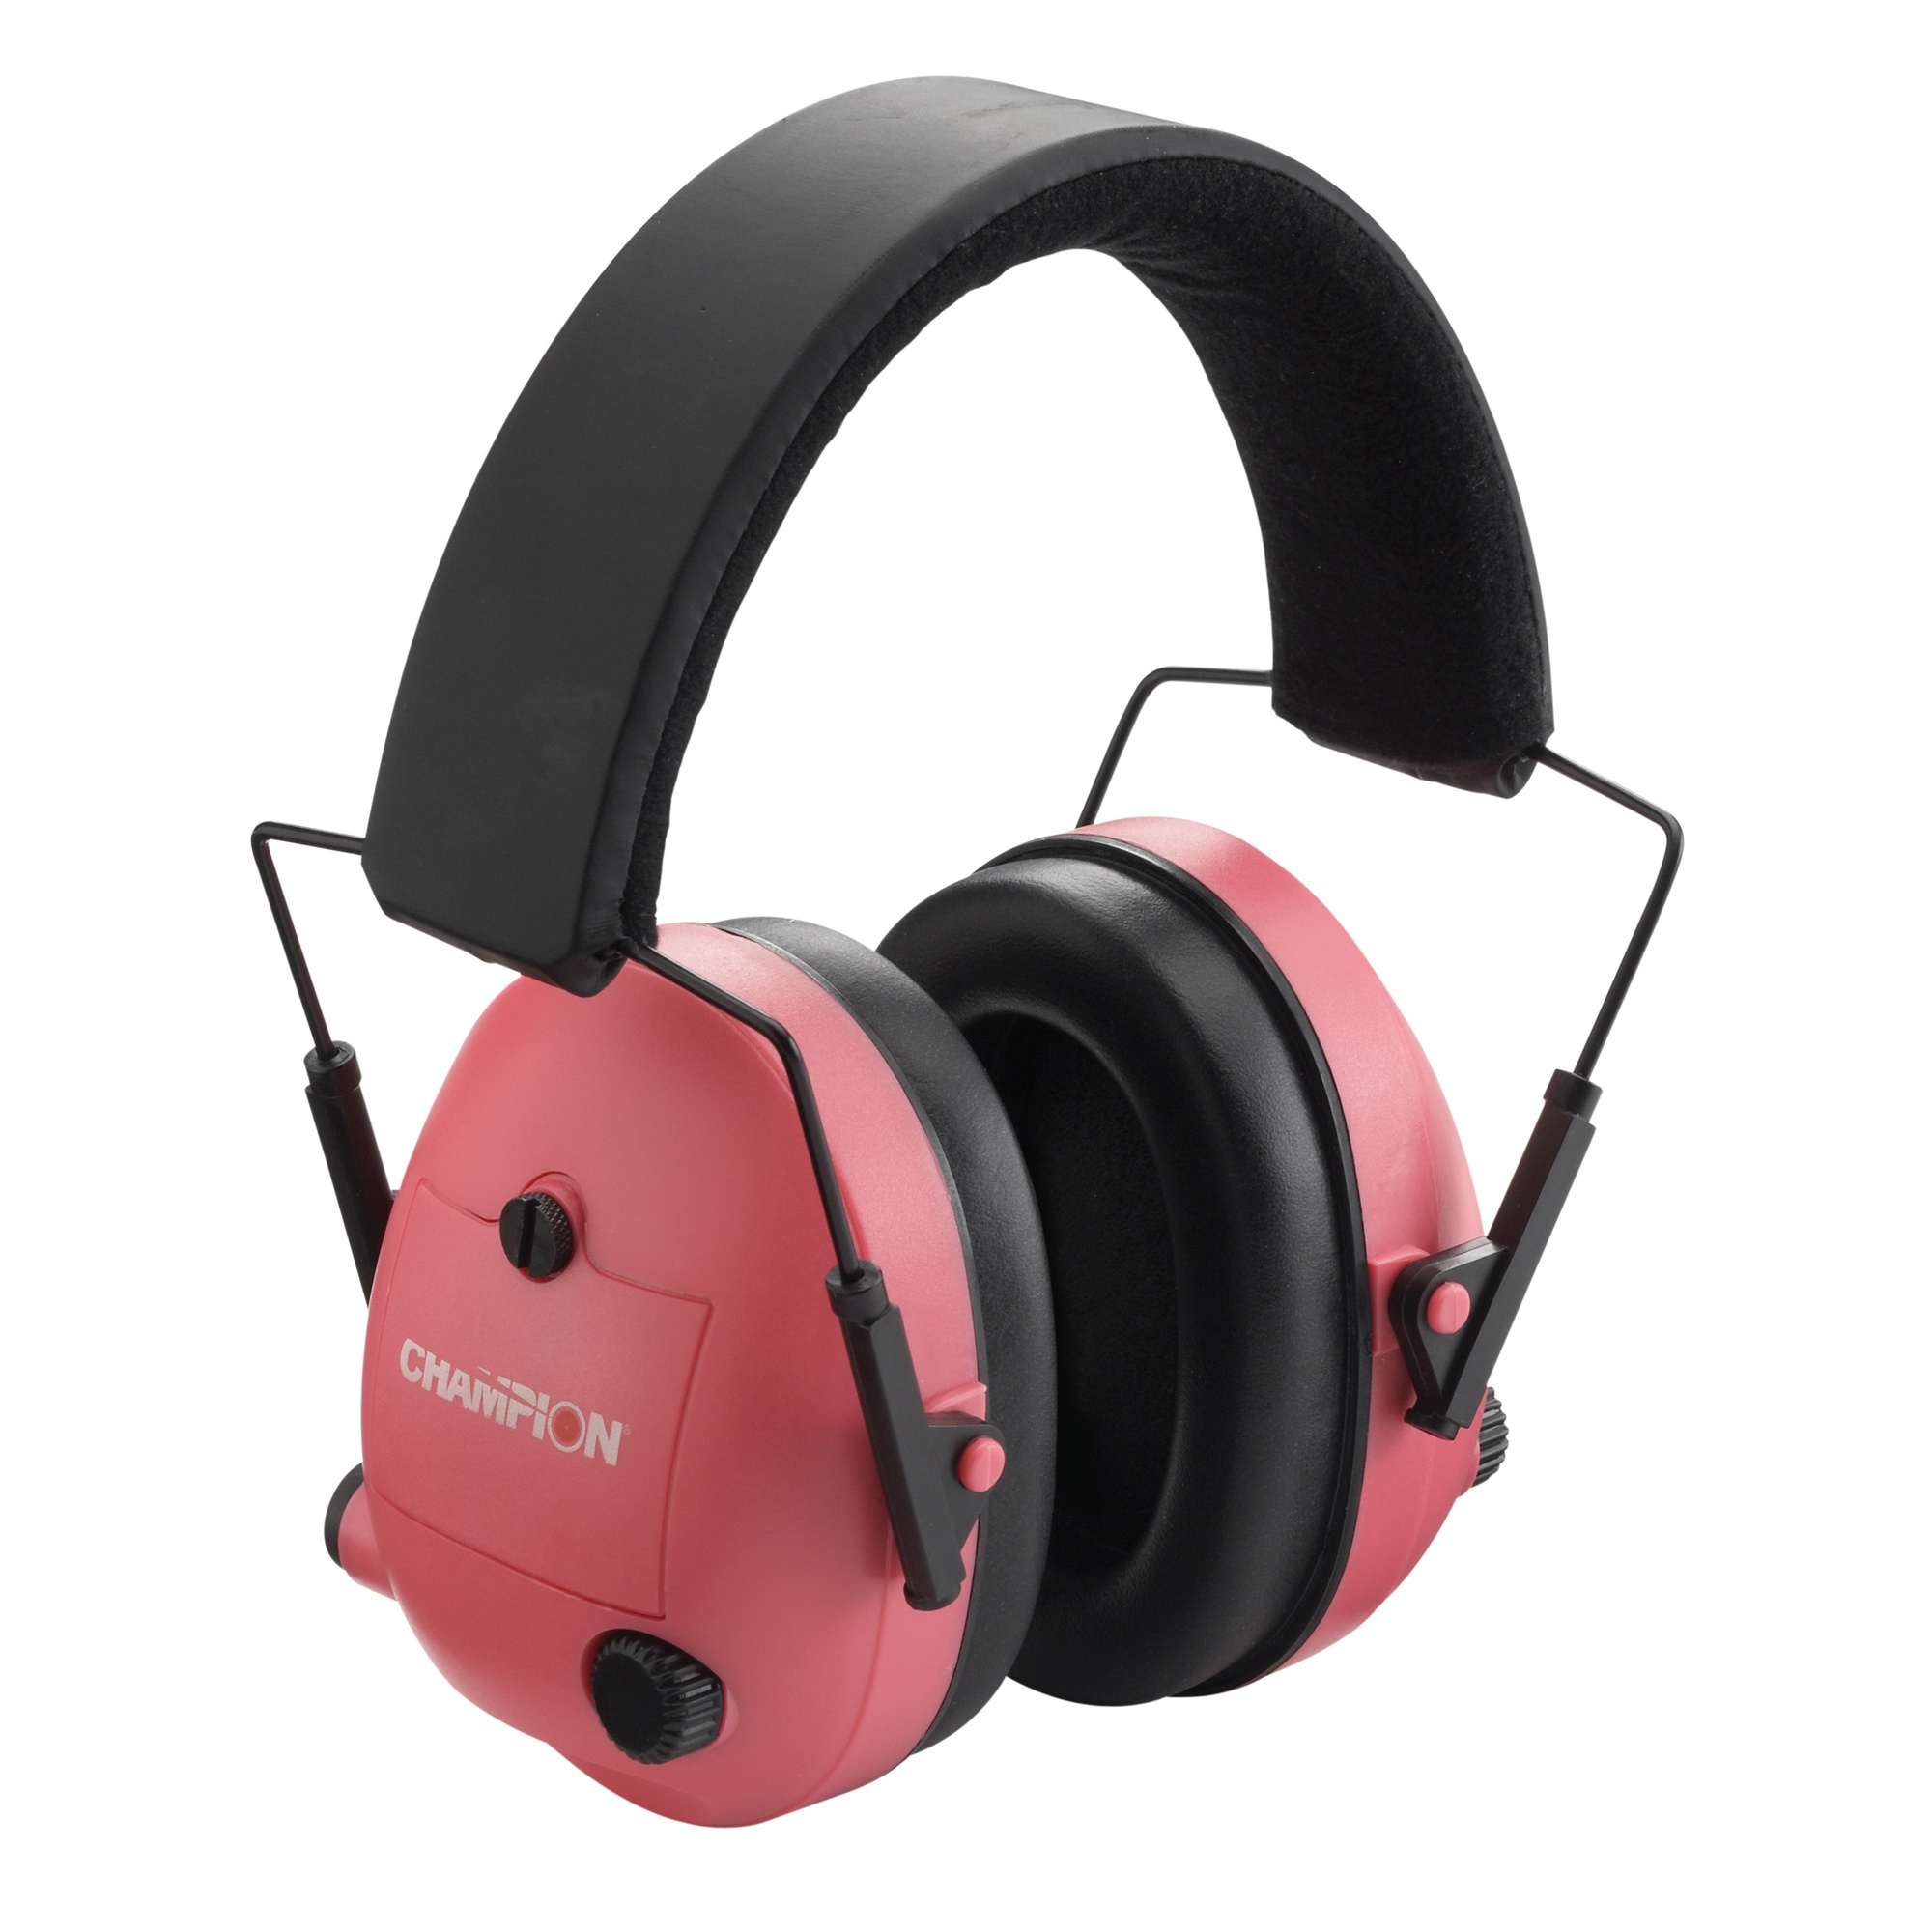
Champion Electronic Ear Muffs Pink
Champion Traps & Targets Electronic Earmuffs, Pink 40975 Product Type: Electronic Earmuff Description: Electronic
Brand: Champion Traps & Targets
Category: Sporting Goods > Outdoor Recreation > Hunting & Shooting > Hunting & Shooting Protective Gear > Hunting & Shooting Gloves